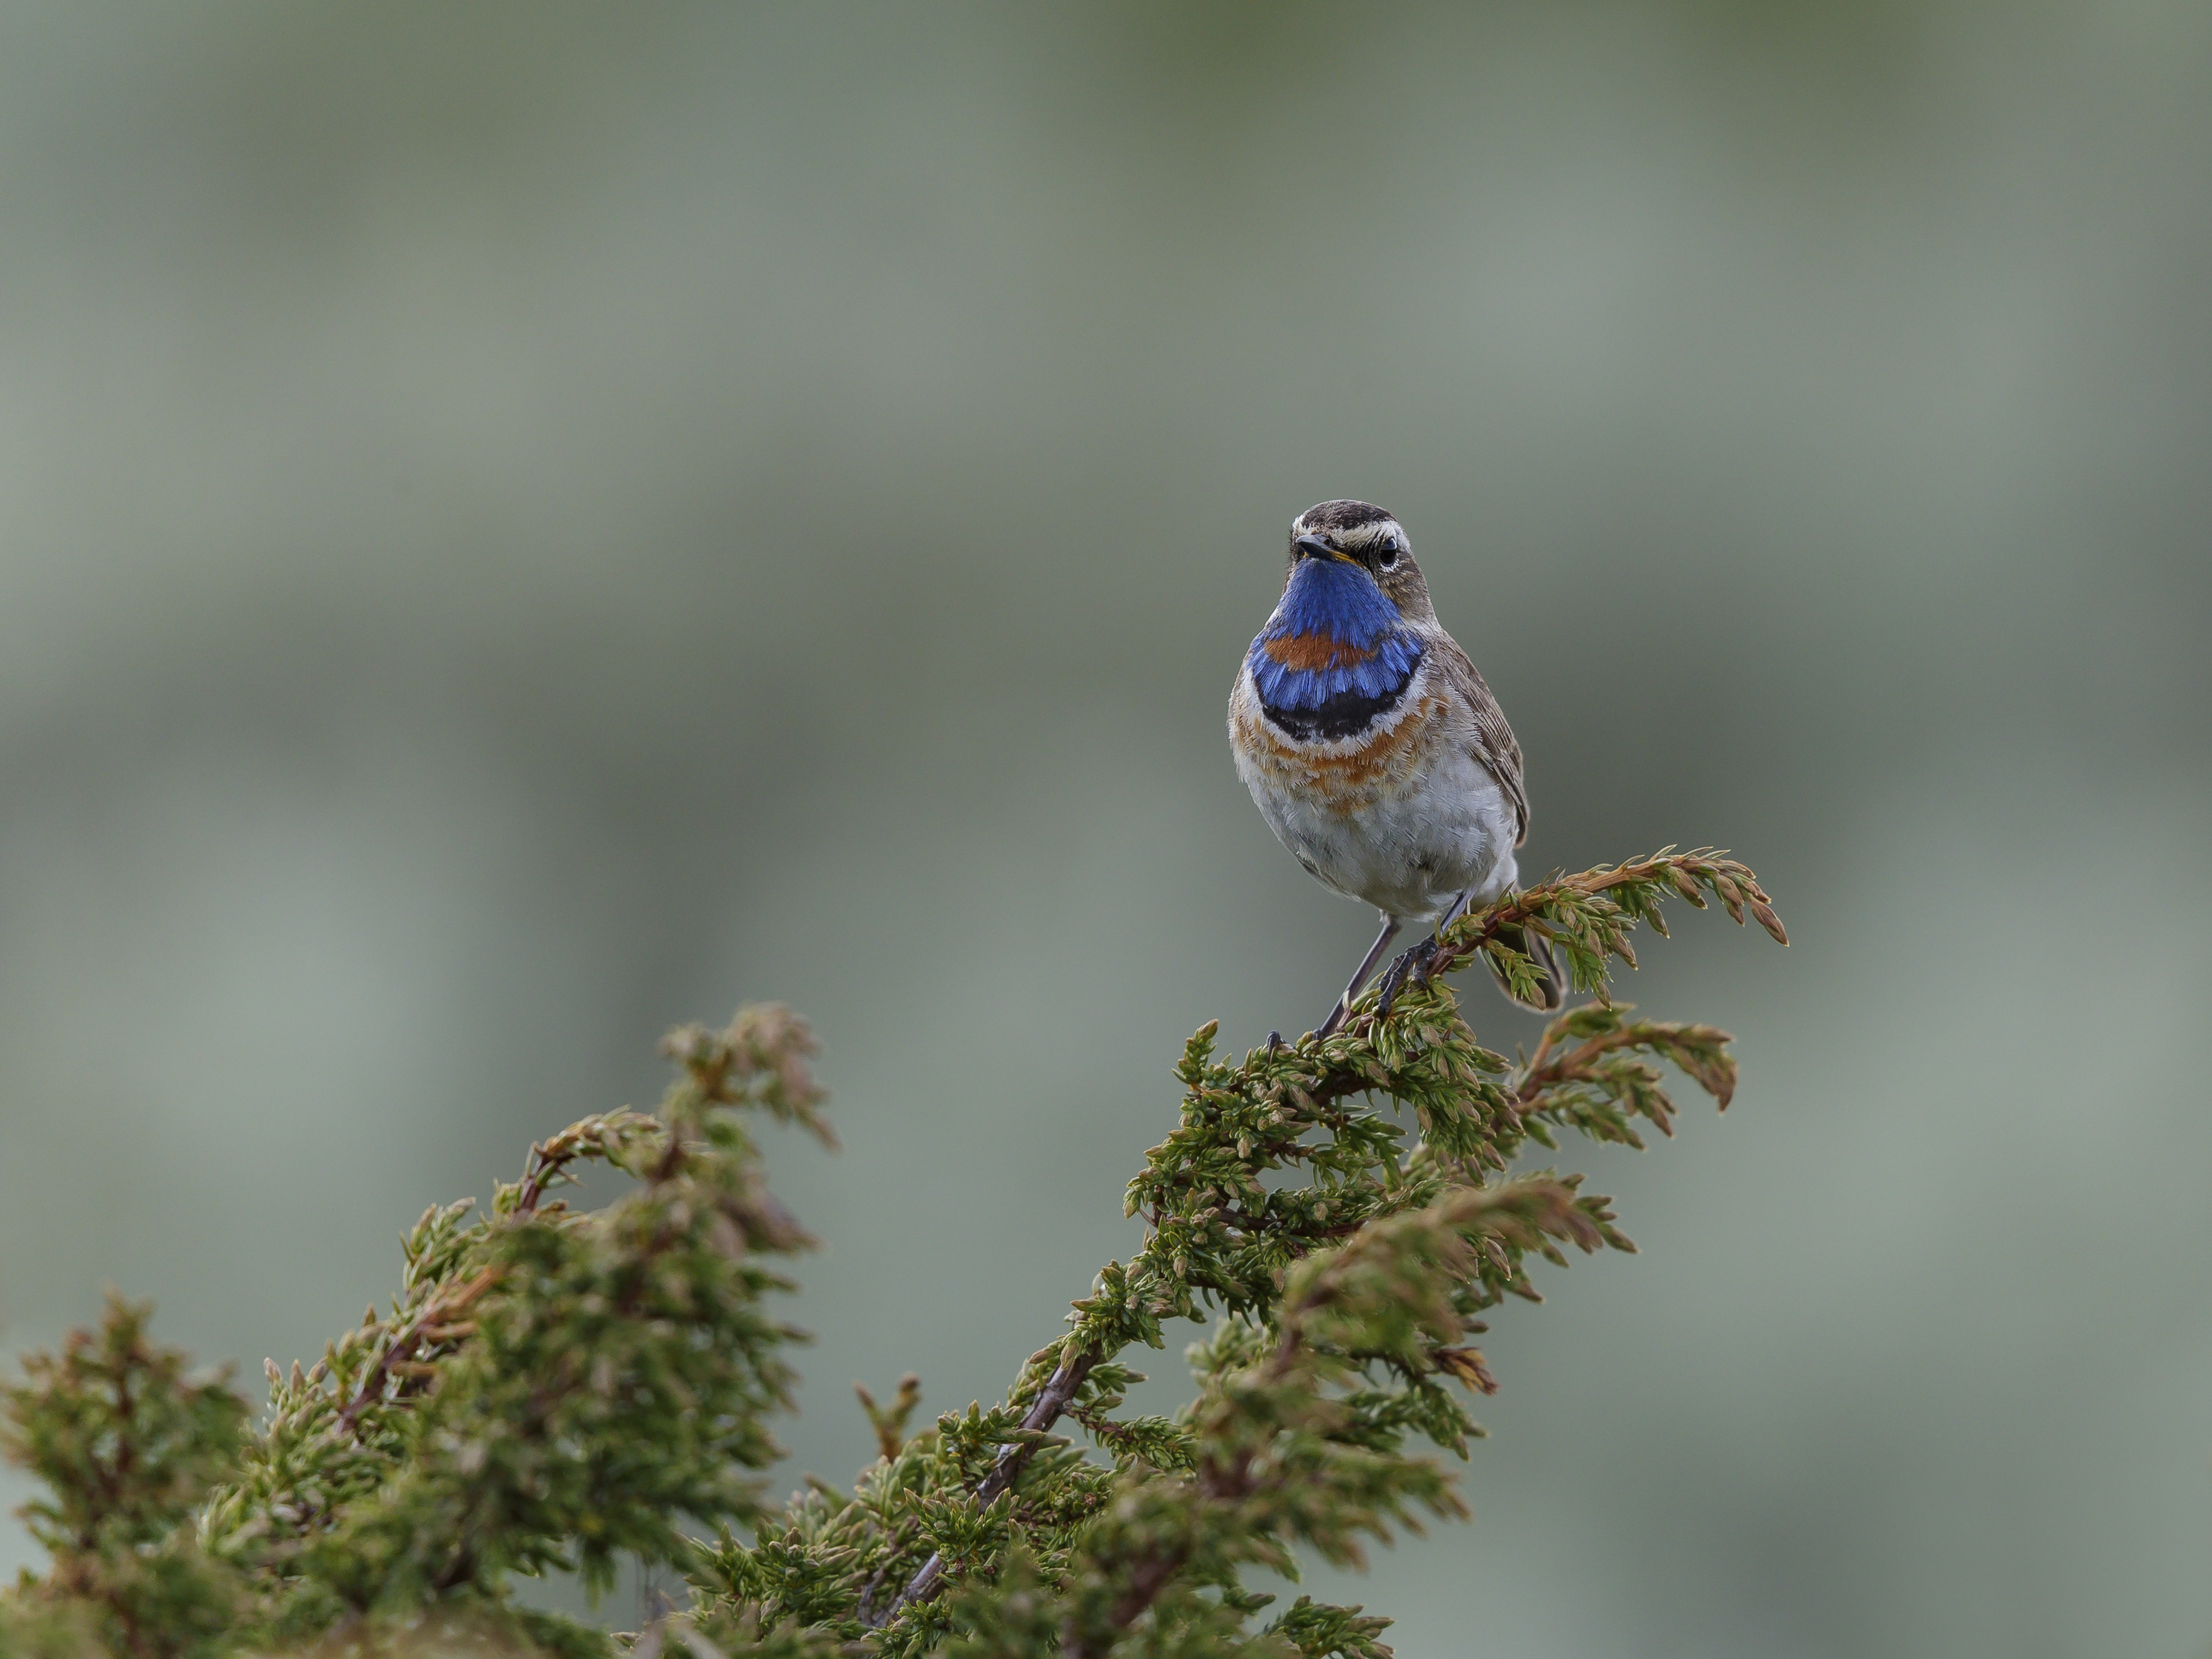
bird, beak, wildlife, perching bird, songbird, plant, old world flycatcher, macro photography